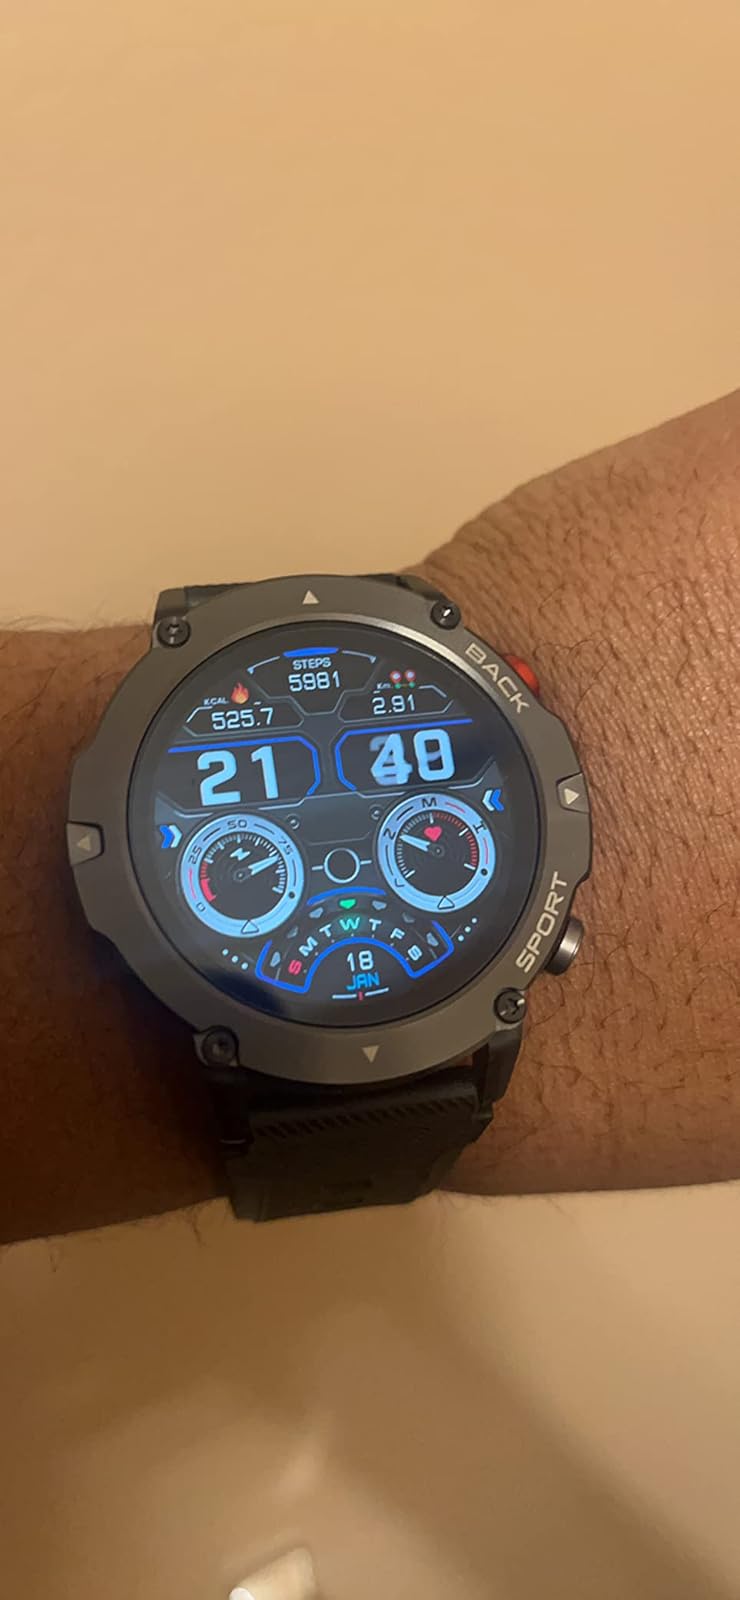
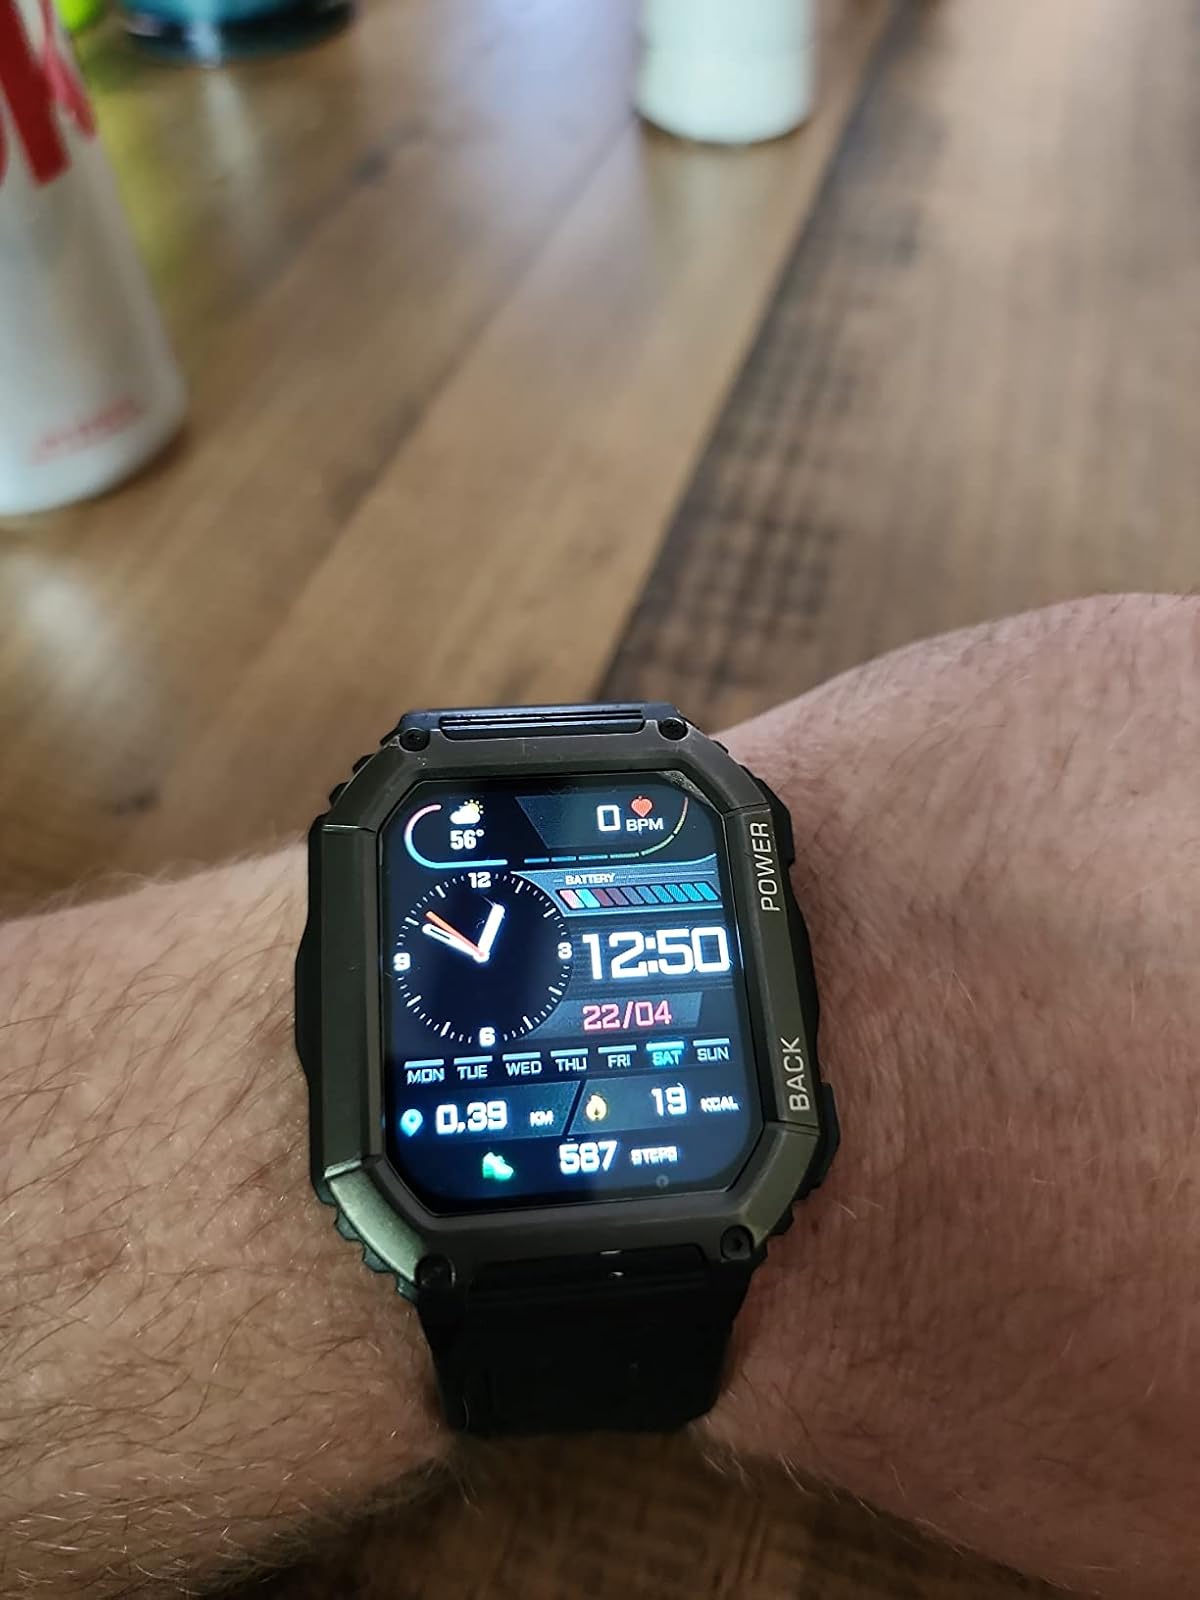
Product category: smartwatch
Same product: no